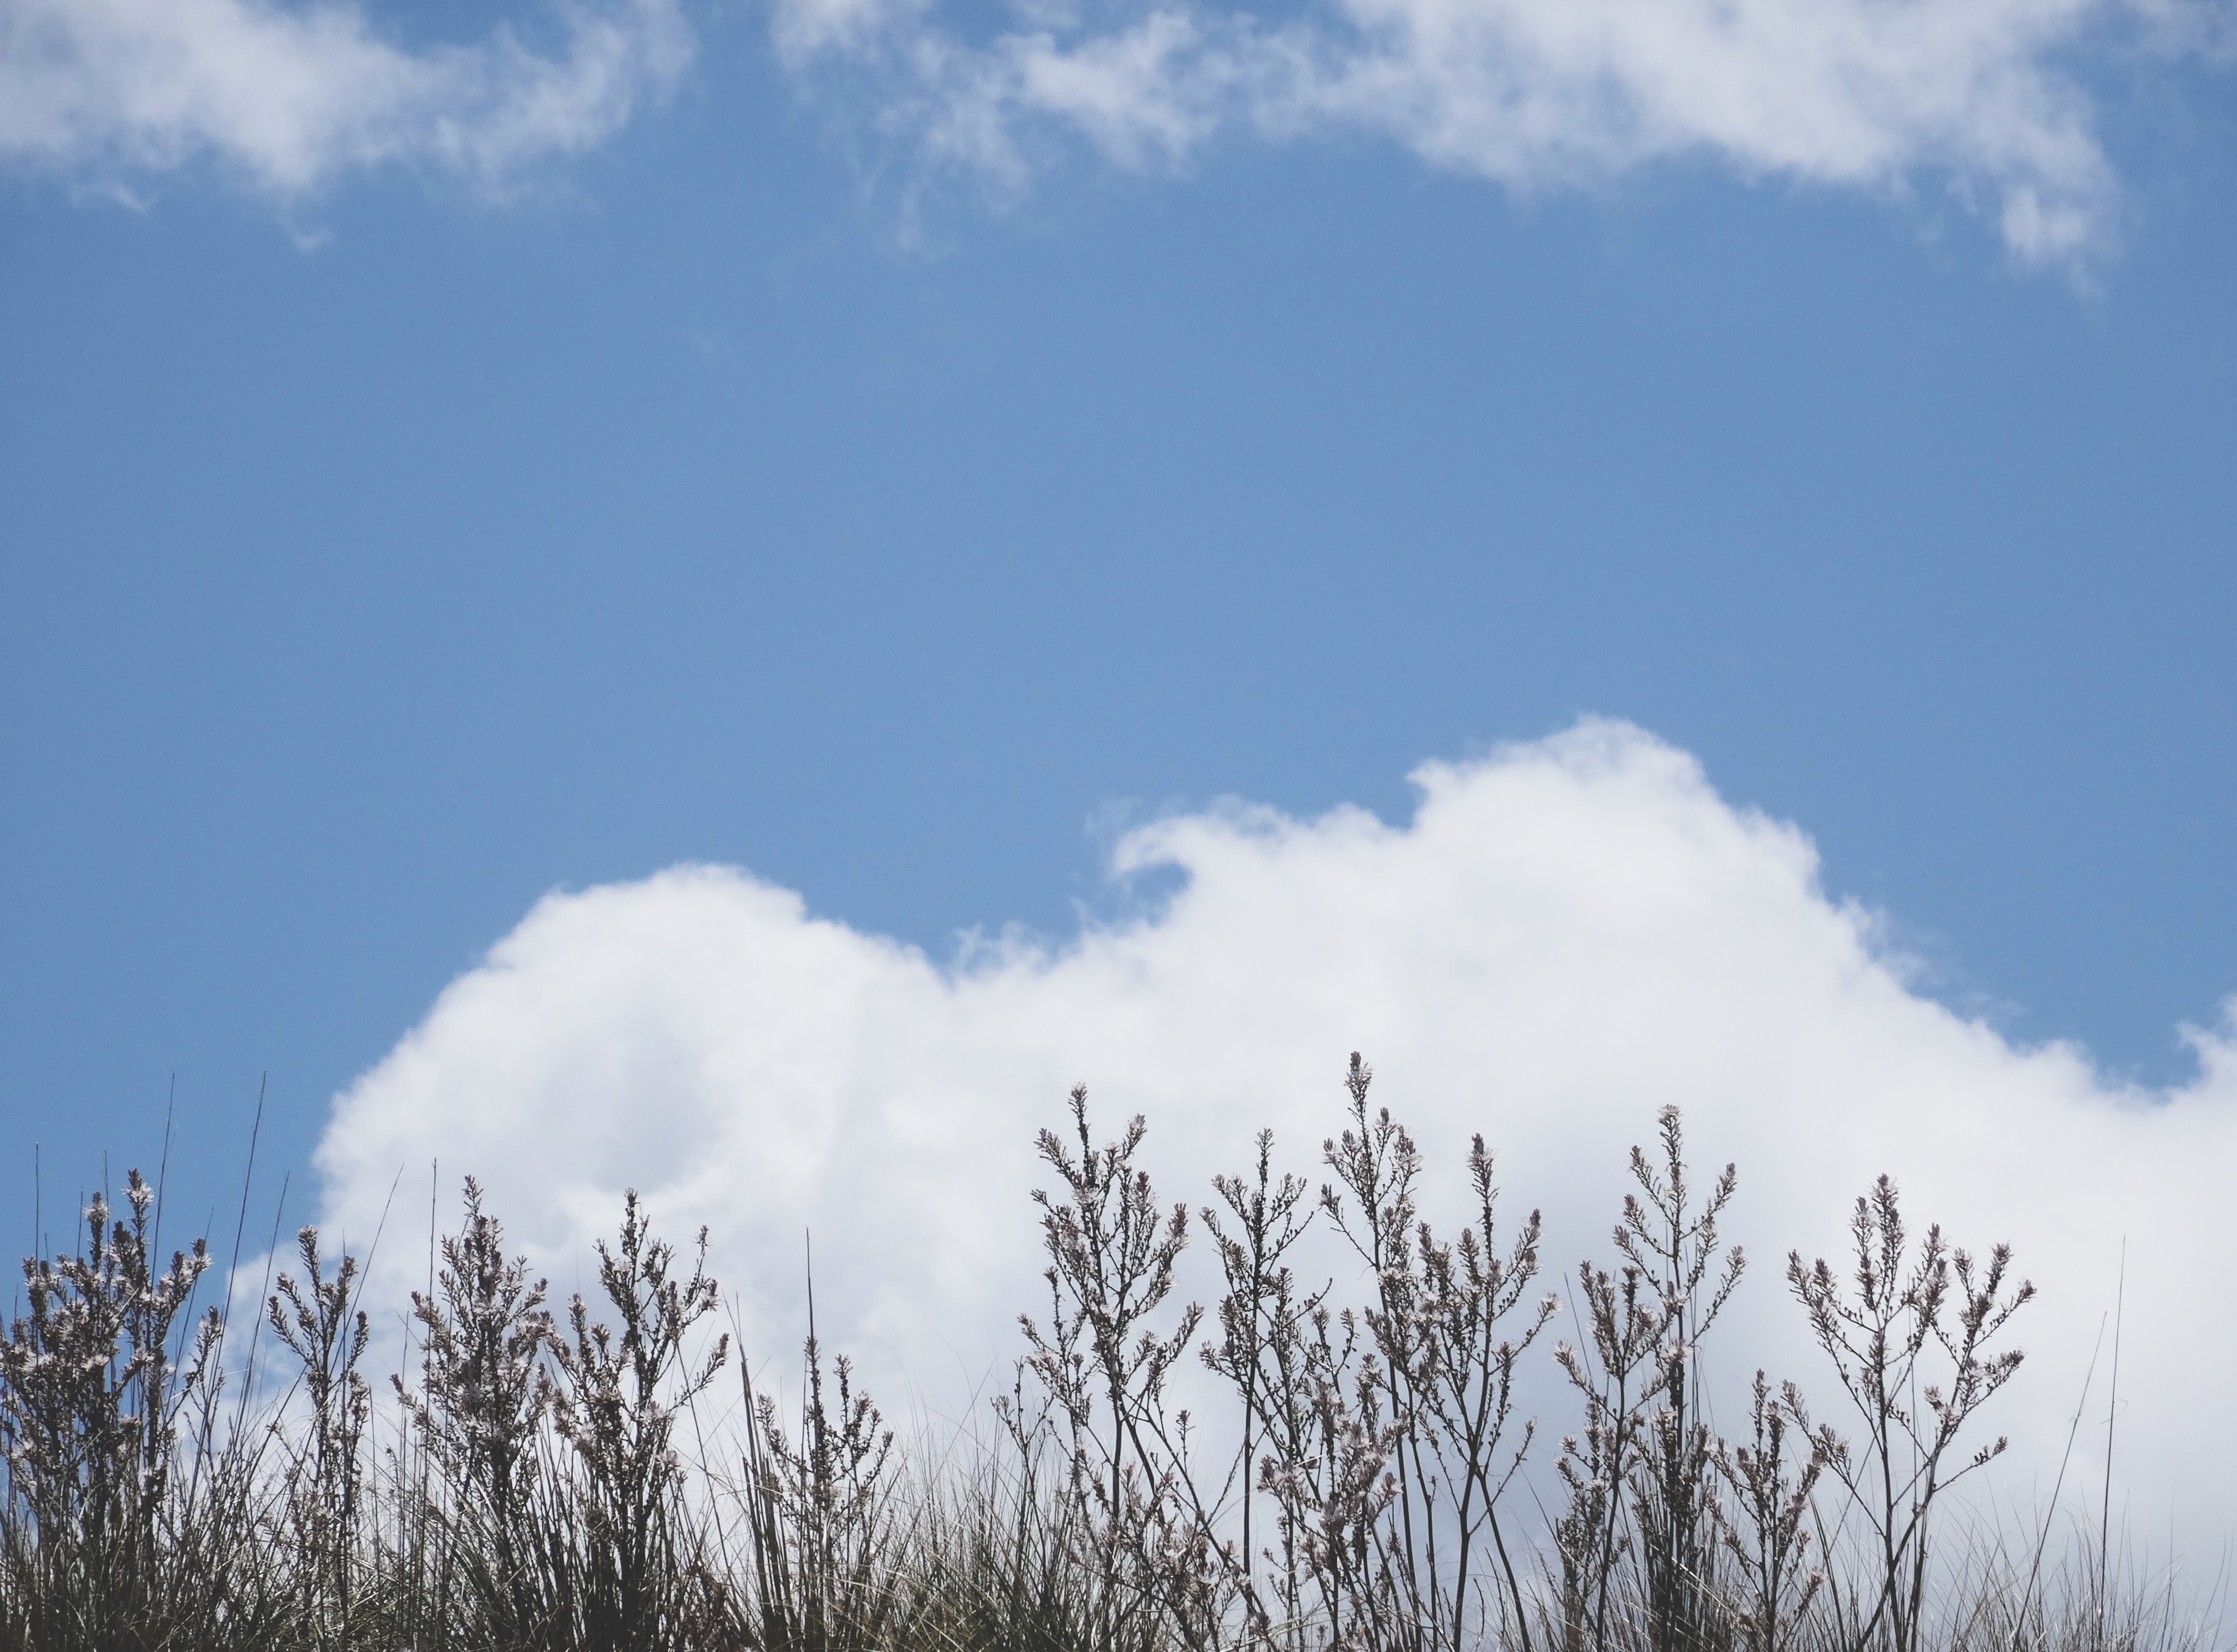
tree, nature, grass, horizon, mountain, snow, winter, cloud, sky, prairie, sunlight, morning, wind, frost, weather, cumulus, meteorological phenomenon, atmospheric phenomenon, atmosphere of earth